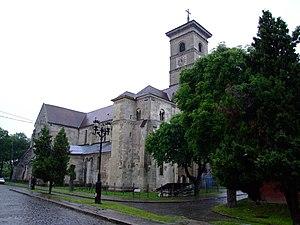
Alba Iulia est une ville de Roumanie située en Transylvanie, dans le județ d'Alba dont elle est le chef-lieu. Elle était la capitale historique, politique et religieuse de la Principauté de Transylvanie.